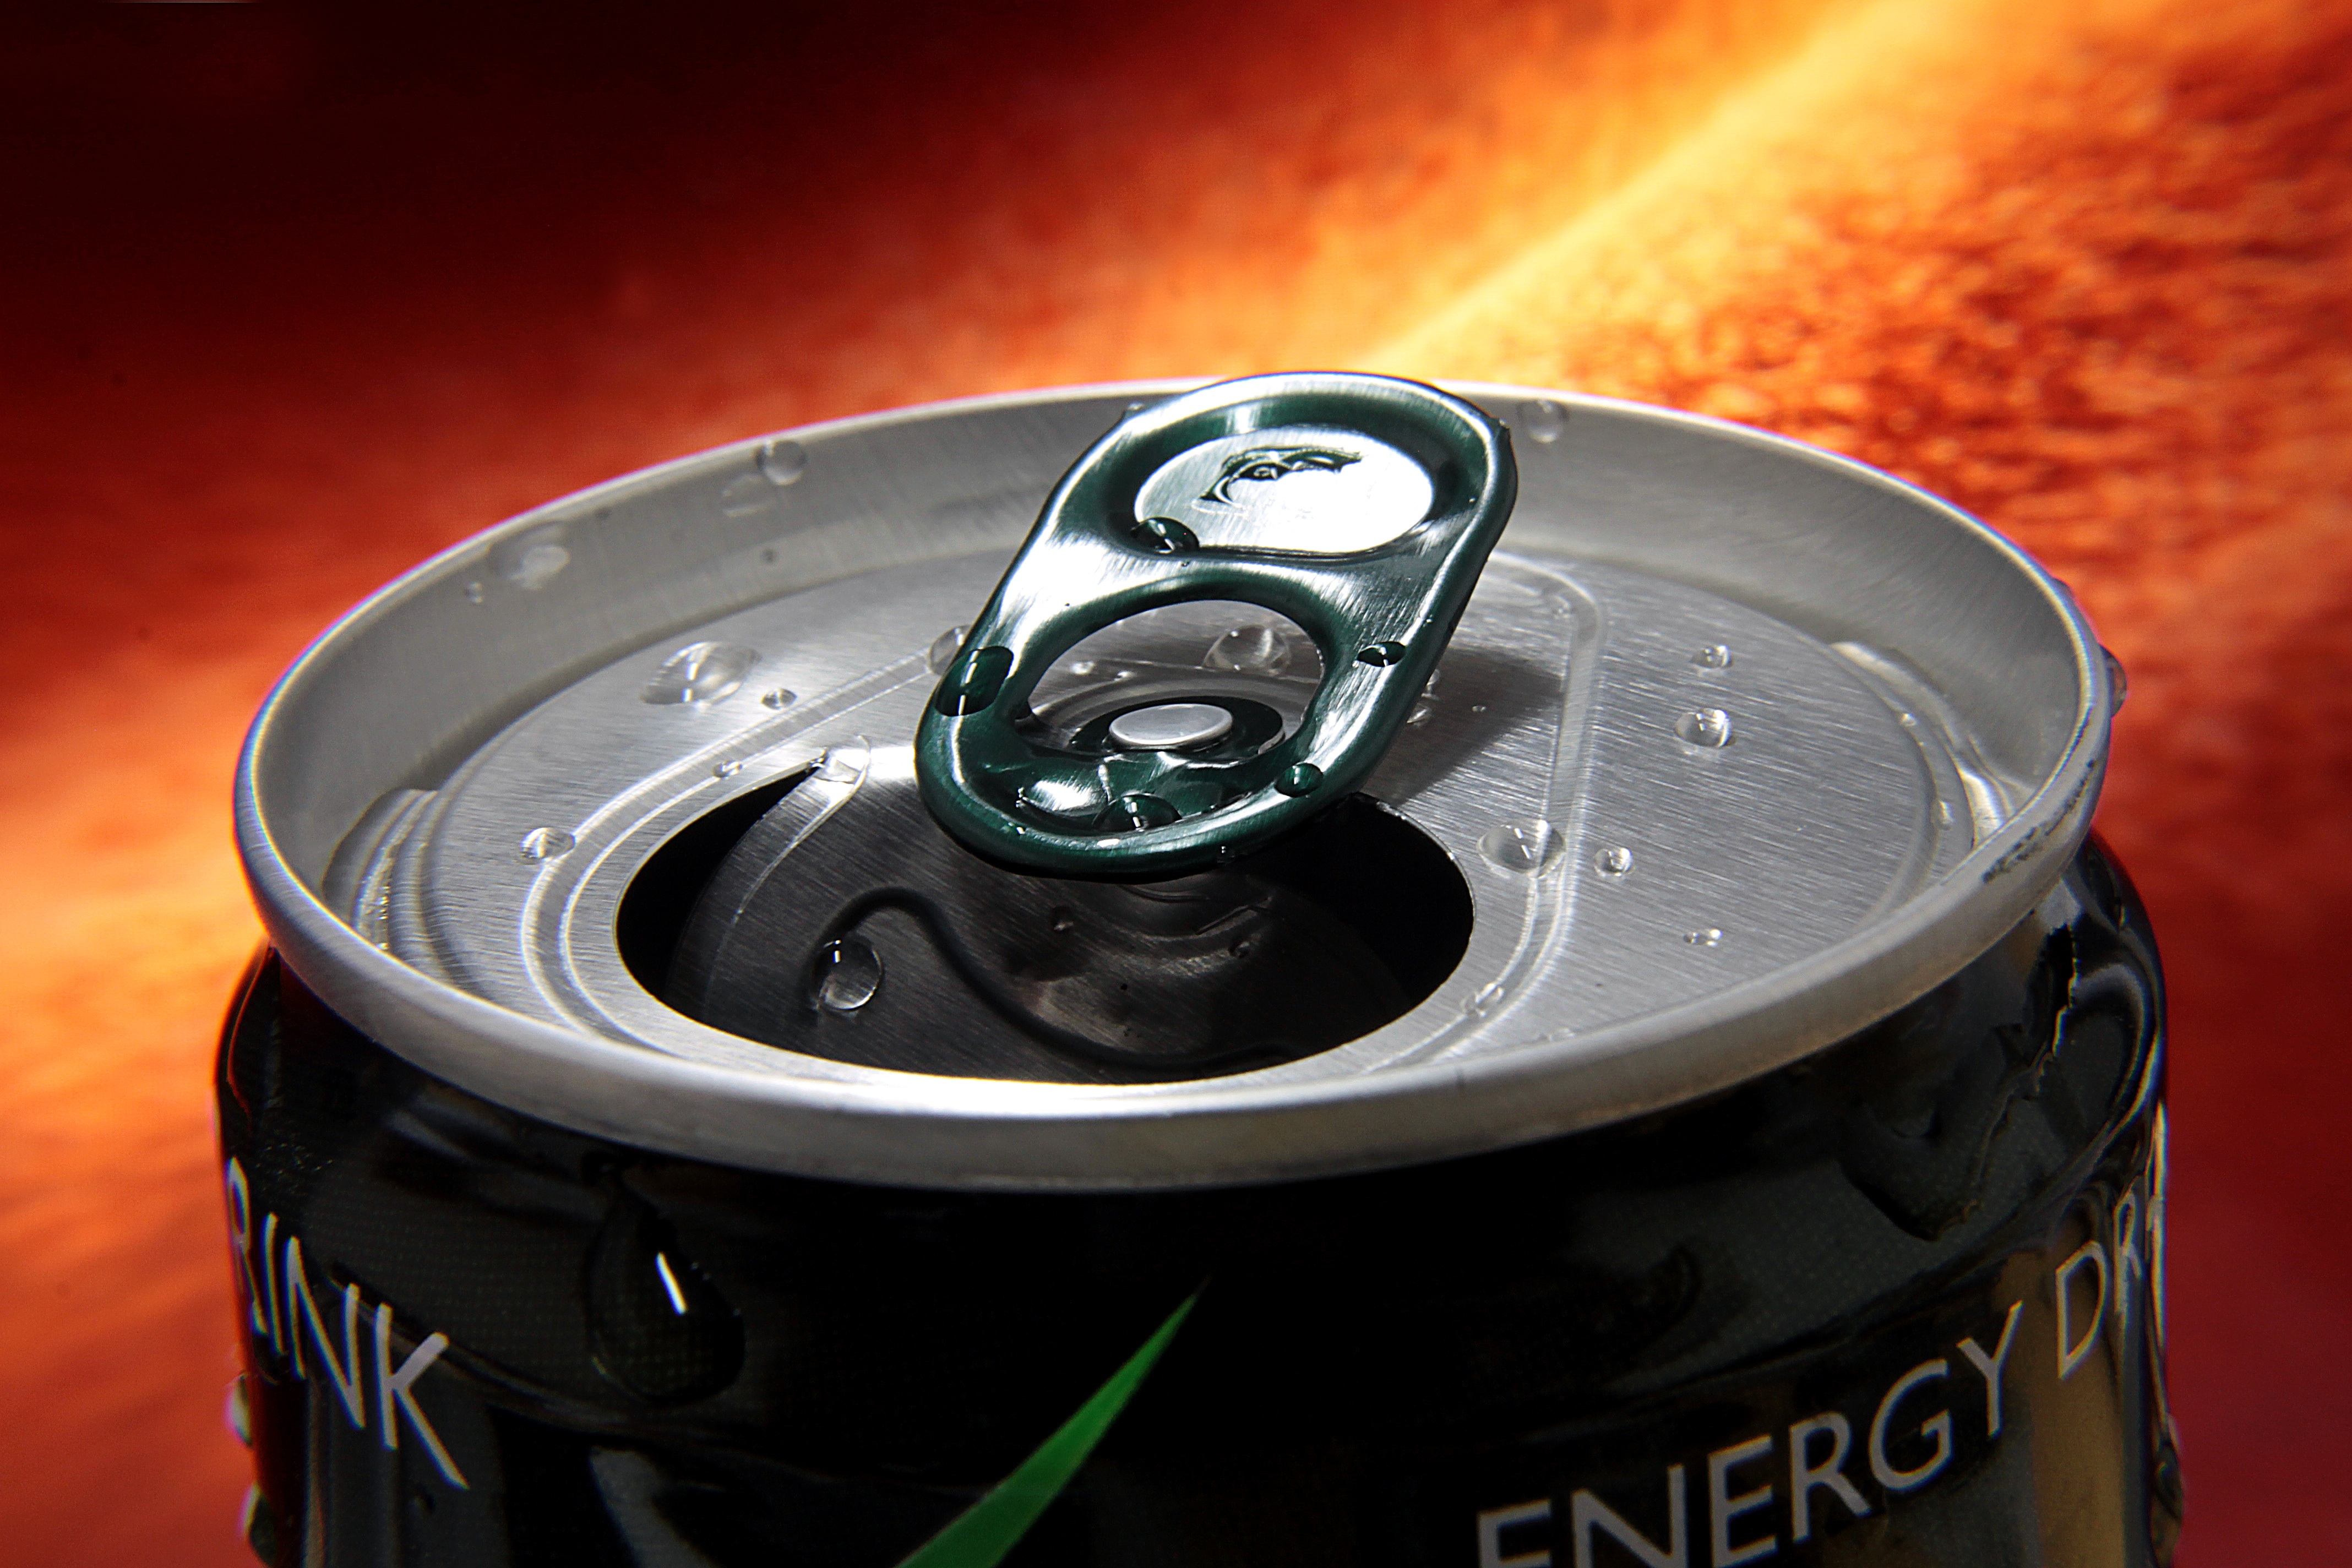
light, wheel, gadget, drink, steering wheel, tin, energetic, energy drink